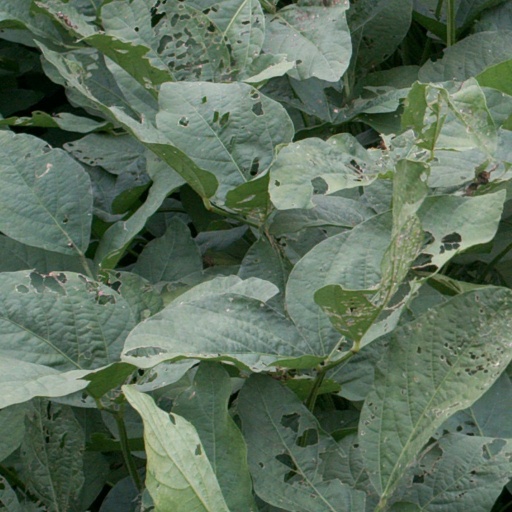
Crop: soybean